Sergey Bezrukov

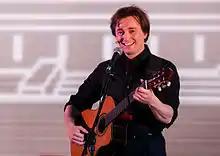
Sergei Bezrukov reads poetry at the National Control Center of Defense, June 2015

In 2020, he advocated the 2020 amendments to the Constitution of Russia, which, in particular, are defining marriage as a relationship between one man and one woman. He explained his position by saying, that the terms 'parent 1 and parent 2' shouldn't be allowed to exist in Russia. "I promote love between a man and a woman, and prefer not experiment with gender equality", he also said.